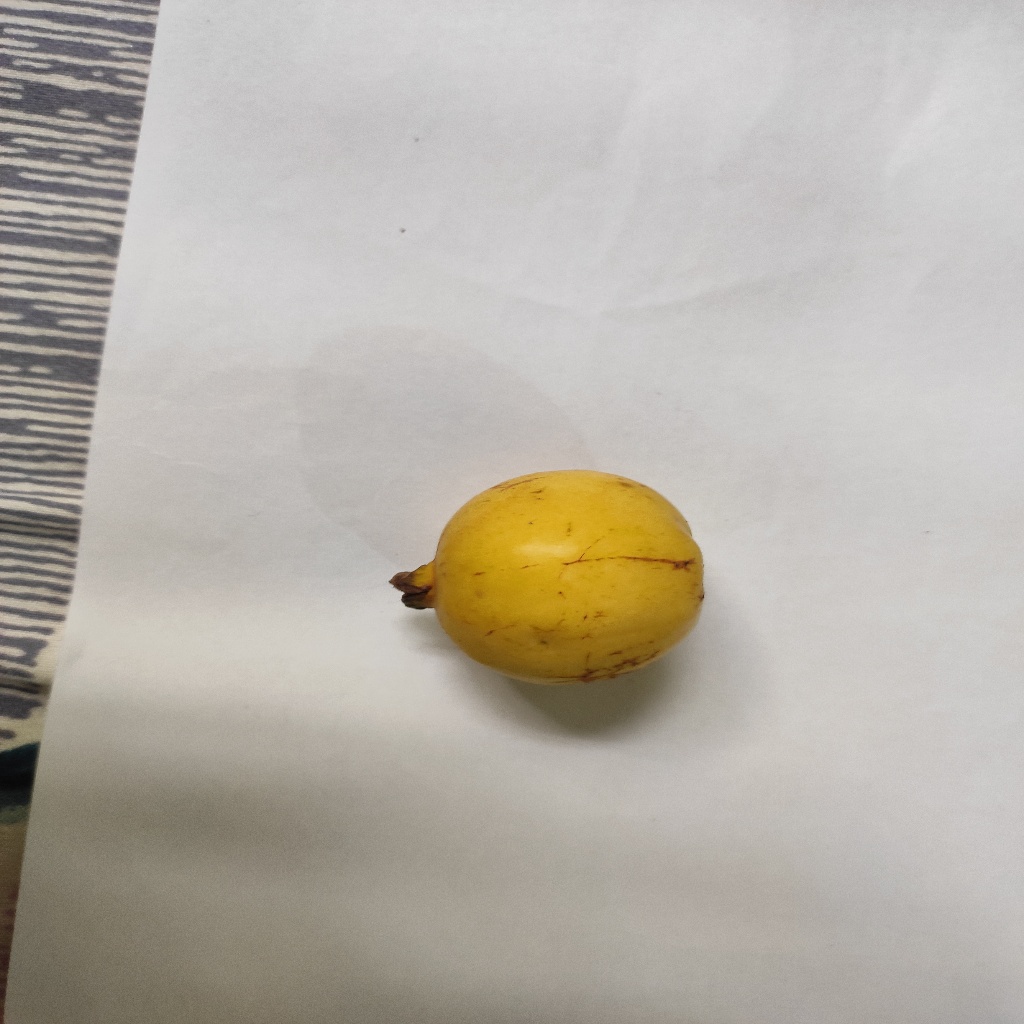
Crop: guava
Quality class: Class_A